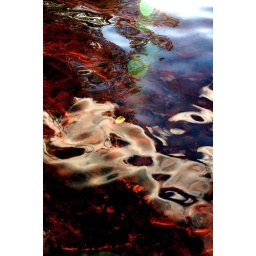
A lake in Sweden where the water is the colour of tea.Part of a series